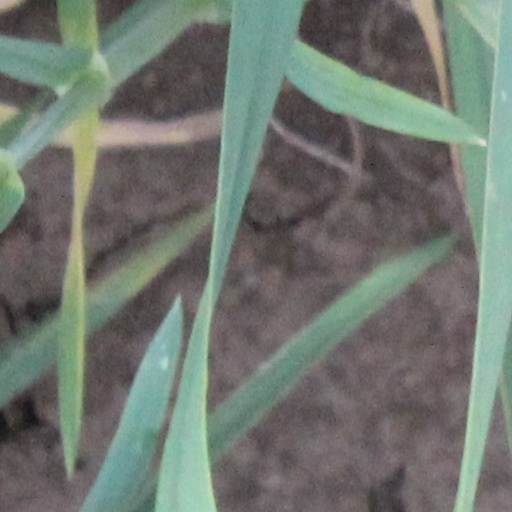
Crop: wheat